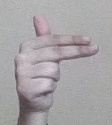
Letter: ghain